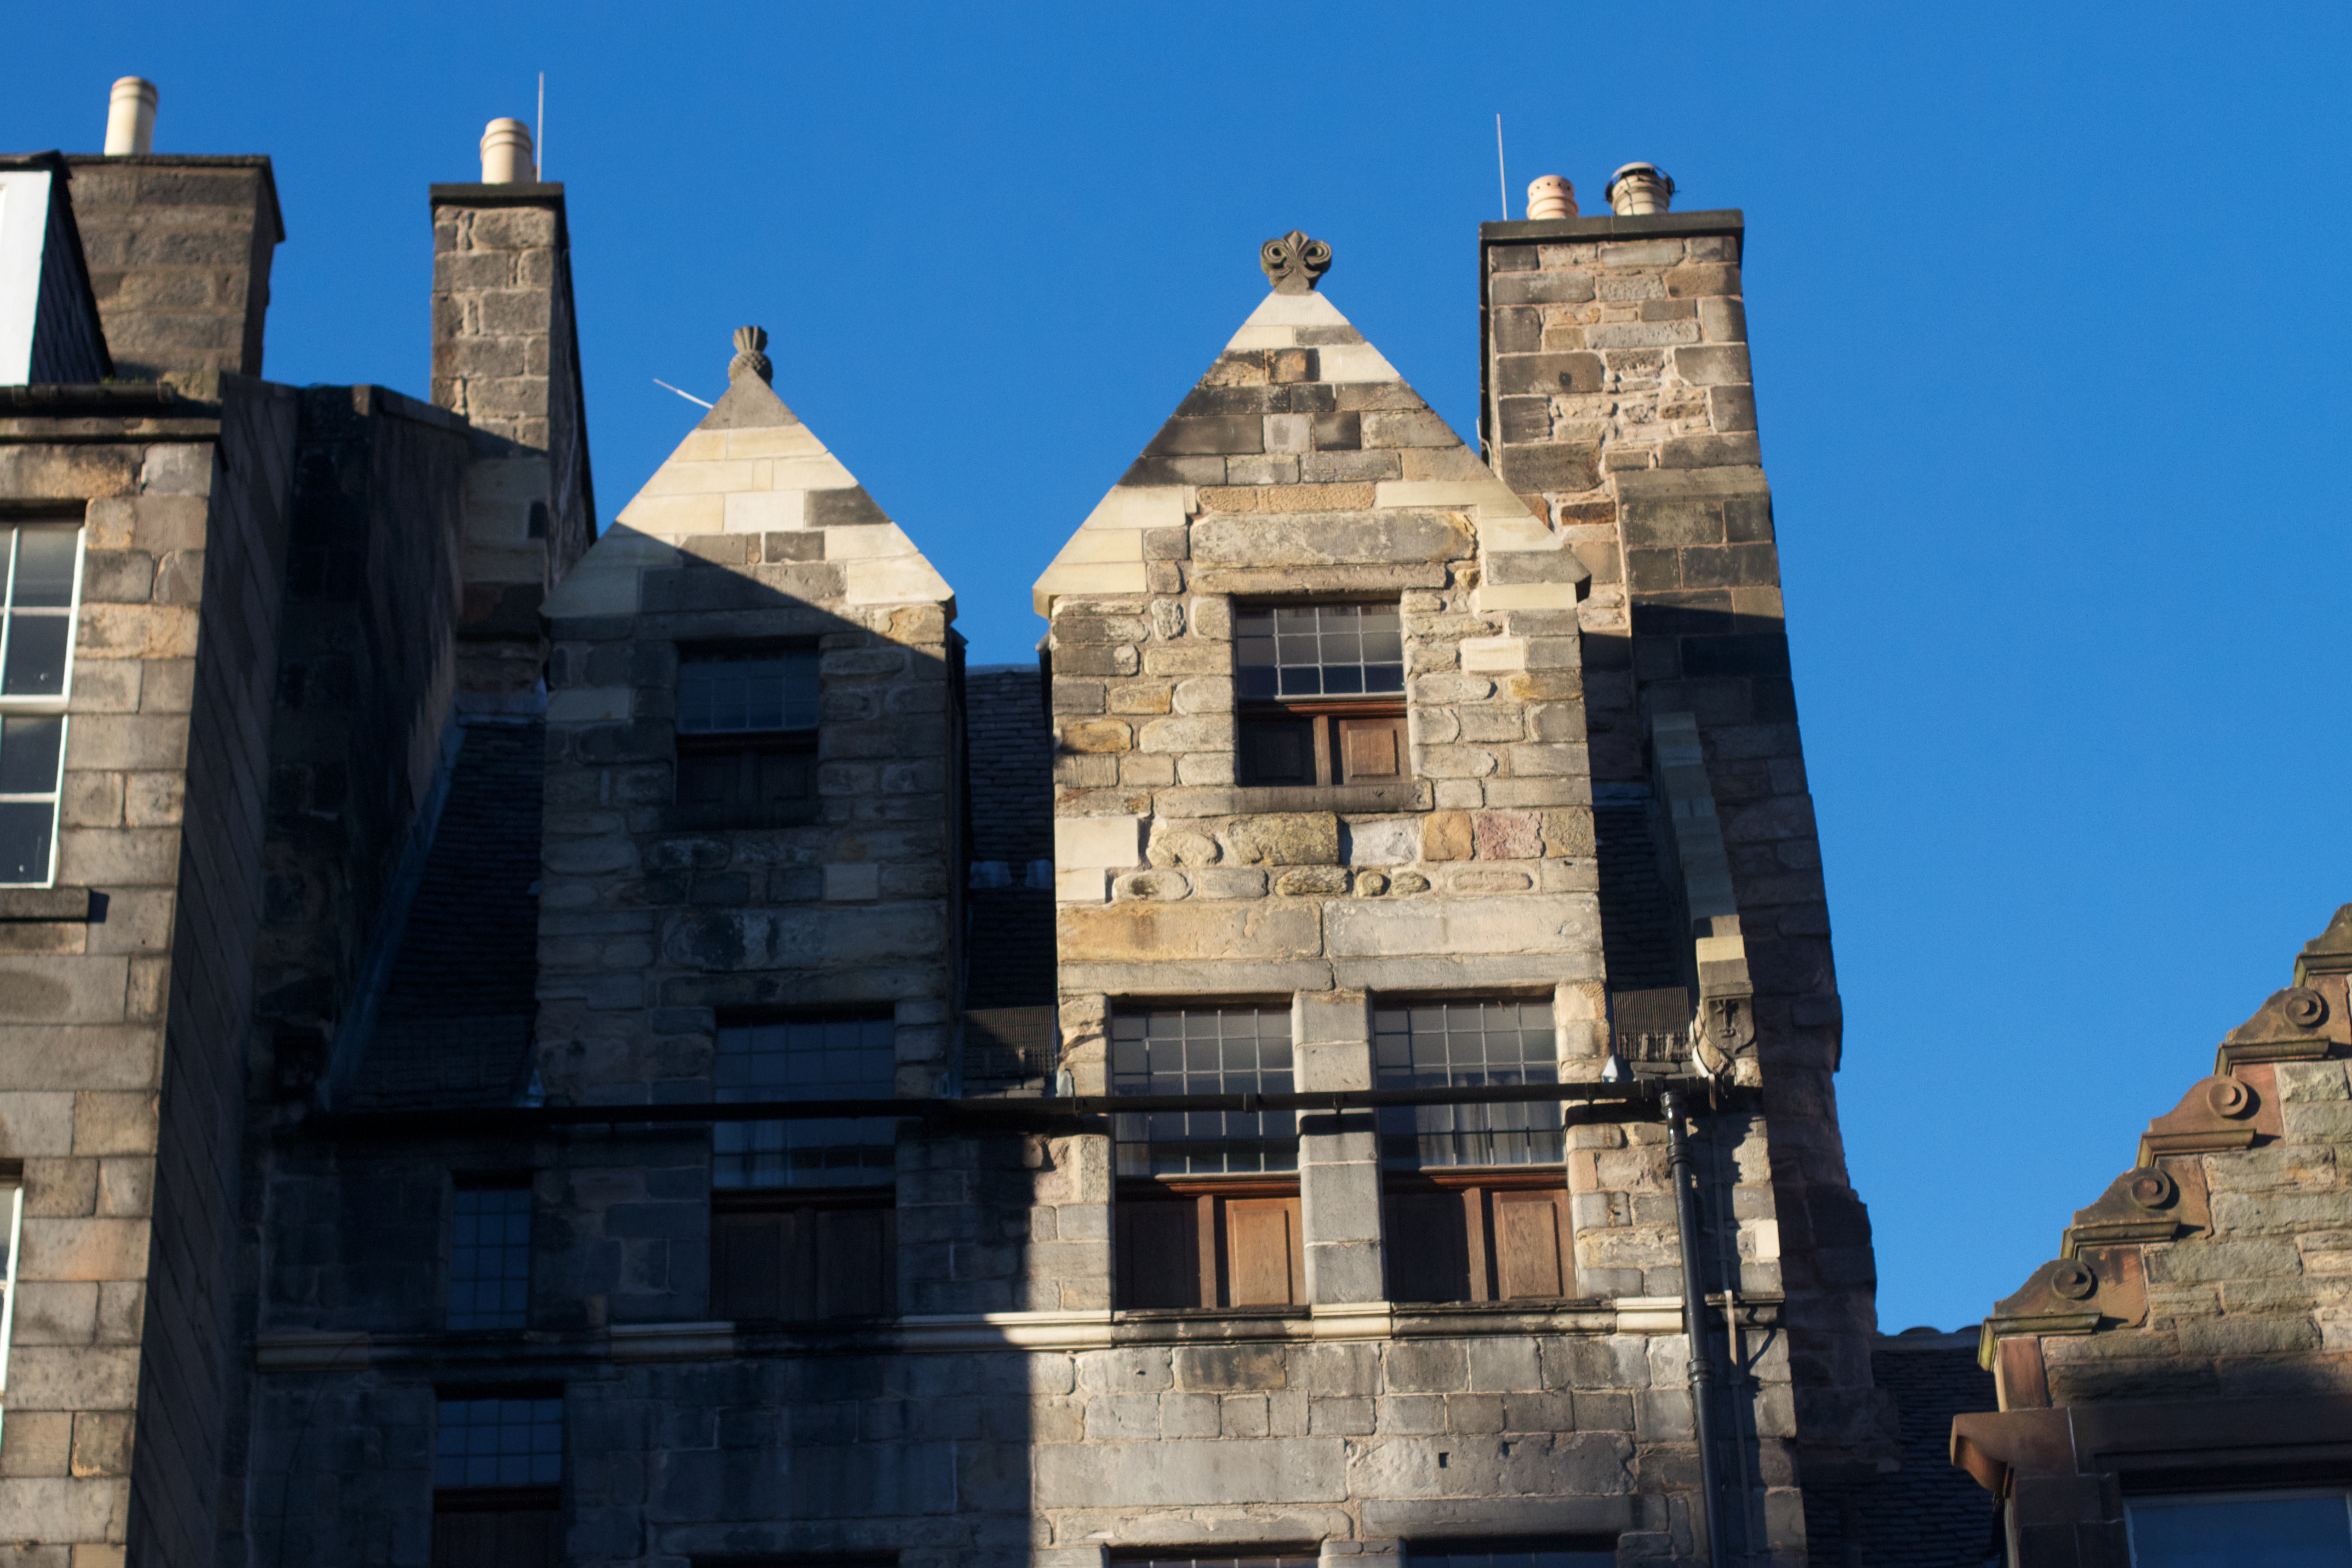
architecture, town, building, chateau, tower, castle, landmark, facade, tourism, cool image, historic site